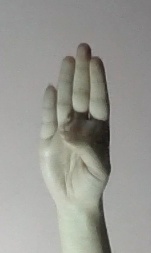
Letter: kaaf